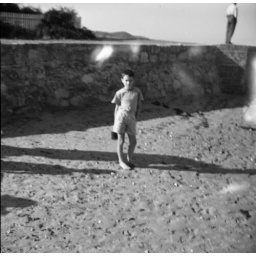
pdc on sand by wall